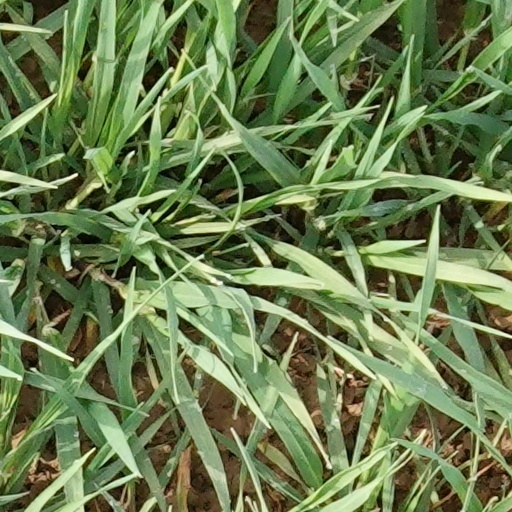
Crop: wheat